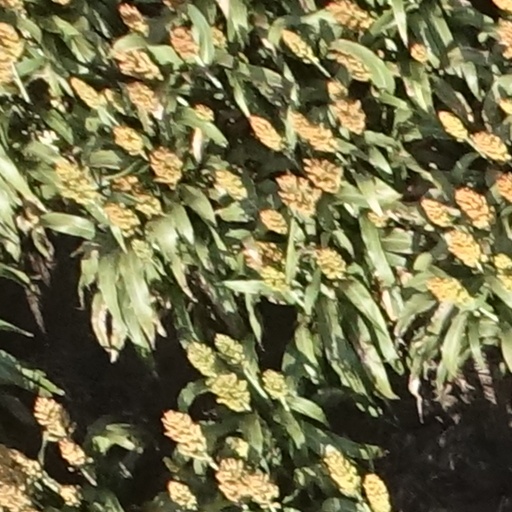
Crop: sorghum